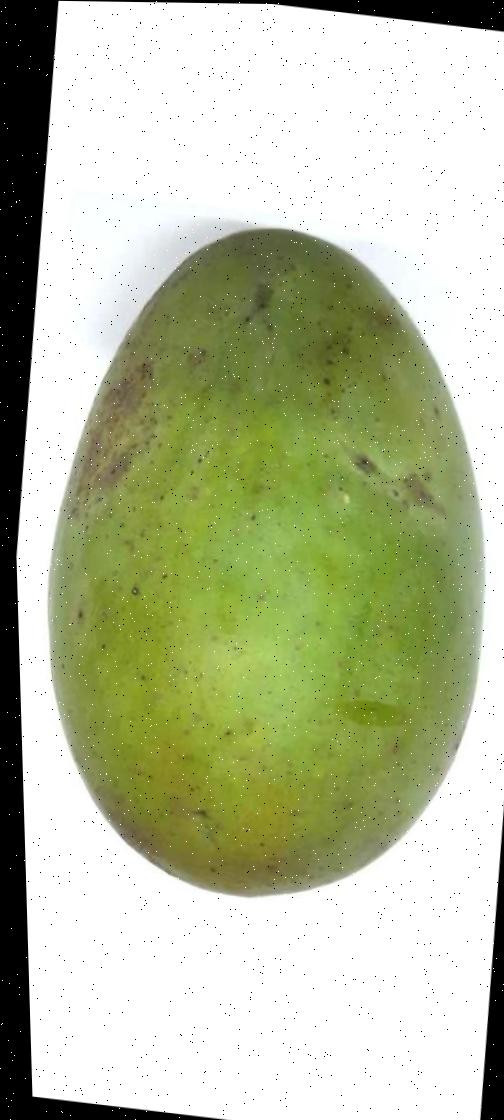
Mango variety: Langra